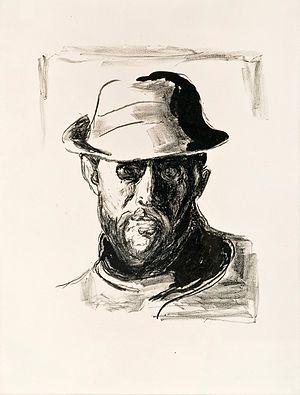
Hans Henrik Jæger, né à Drammen le 2 septembre 1854 et mort à la suite d'un cancer le 8 février 1910 à Tostrupgarden près d'Oslo, est un écrivain, philosophe et théoricien anarchiste norvégien.